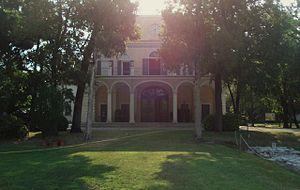
Leno est une commune italienne de la province de Brescia en Lombardie.